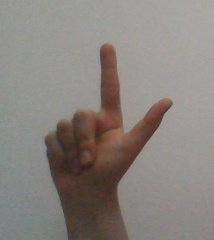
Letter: laam